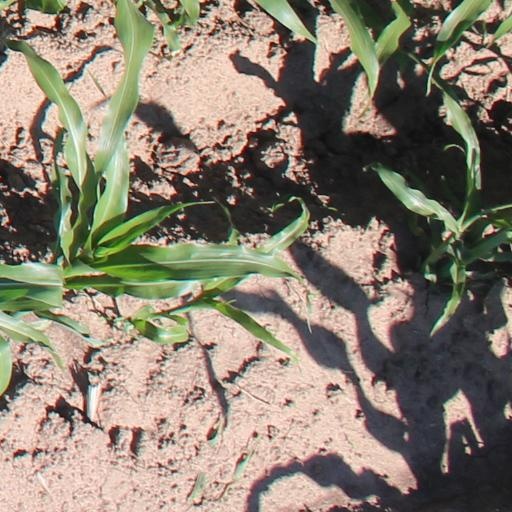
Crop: maize; corn